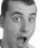
Emotion: surprise